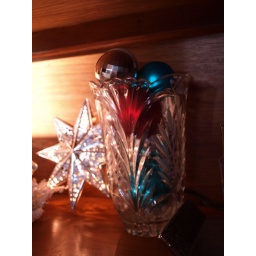
tree topper star used on a book shelf. glass ornaments in a vase